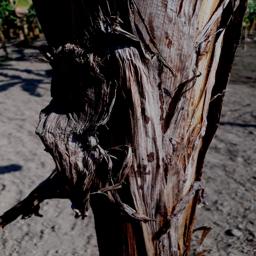
Label: BACTERIAL SOFT ROT